James Alden Jr.

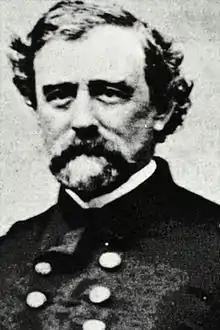

James Alden Jr. (March 31, 1810 – February 6, 1877) was a rear admiral in the United States Navy. In the Mexican–American War he participated in the captures of Veracruz, Tuxpan, and Tabasco. Fighting on the Union side in the Civil War, he took part in the relief of Fort Pickens, followed by many engagements on the Lower Mississippi, before being promoted captain of USS "Brooklyn" and assisting in the Union victory in the Battle of Mobile Bay.